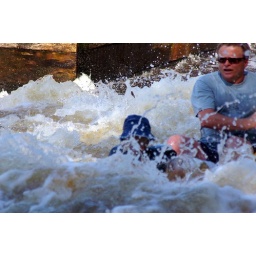
13 Vyssi Brod boy in blue hat 23.8.07 3